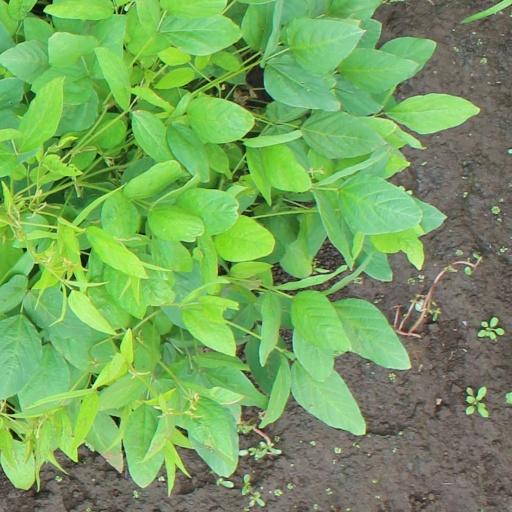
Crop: soybean